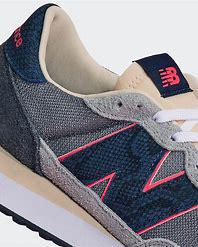
Brand: New
Model: Balance 237